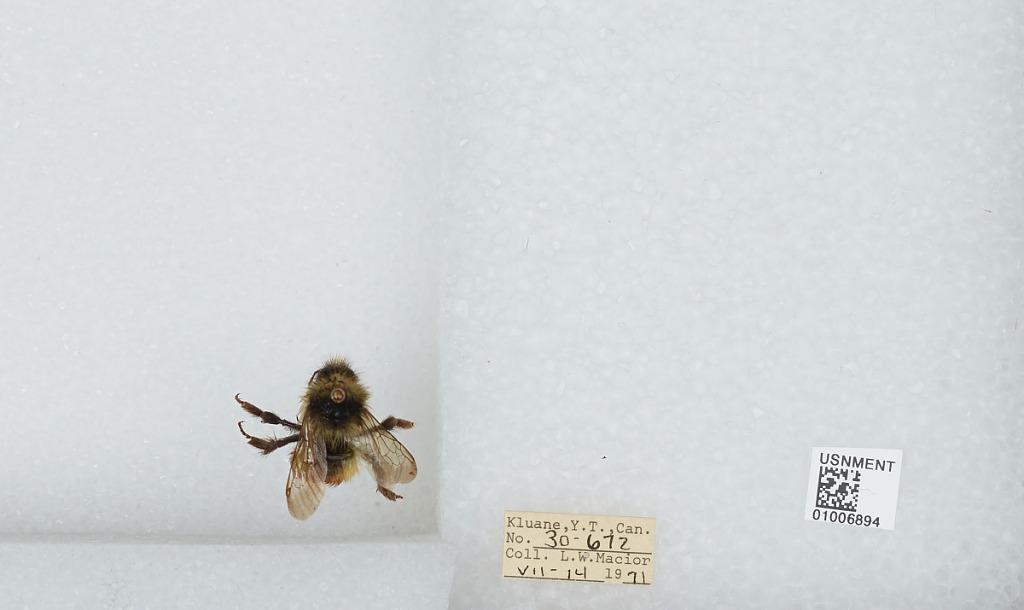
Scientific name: Bombus (Pyrobombus) flavifrons Cresson
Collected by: L. Macior
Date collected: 1971-7-14
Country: Canada
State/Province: Yukon Territory
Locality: Kluane
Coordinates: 60.75, -139.5